Mercy seat

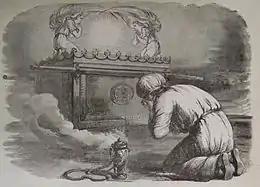
The mercy seat in the 1890 Holman Bible

"Hilastērion" is found twice in the New Testament: Romans 3:25 and Hebrews 9:5. In the passage in Romans the term is typically translated "propitiation" or "sacrifice of atonement," whereas in the passage in Hebrews the term is typically translated "mercy seat," the traditional term for the gold lid on the Ark of the Covenant. The difference in translation is explained by the different contexts. In Romans the context is the sacrificial death of Christ, whereas in the Hebrew passage the context is a description of the Holy of Holies and its contents. The Epistle to the Hebrews portrays the role of the mercy seat during Yom Kippur Day of Atonement as a prefiguration of the Passion of Christ, which was a greater atonement, and the formation of a New Covenant (Hebrews 9:3–15). The Yom Kippur ritual was a "shadow of things to come" (Hebrews 10:1). The continual sacrifice for sin under the Mosaic covenant became obsolete following the once-for-all sacrificial death of Christ.